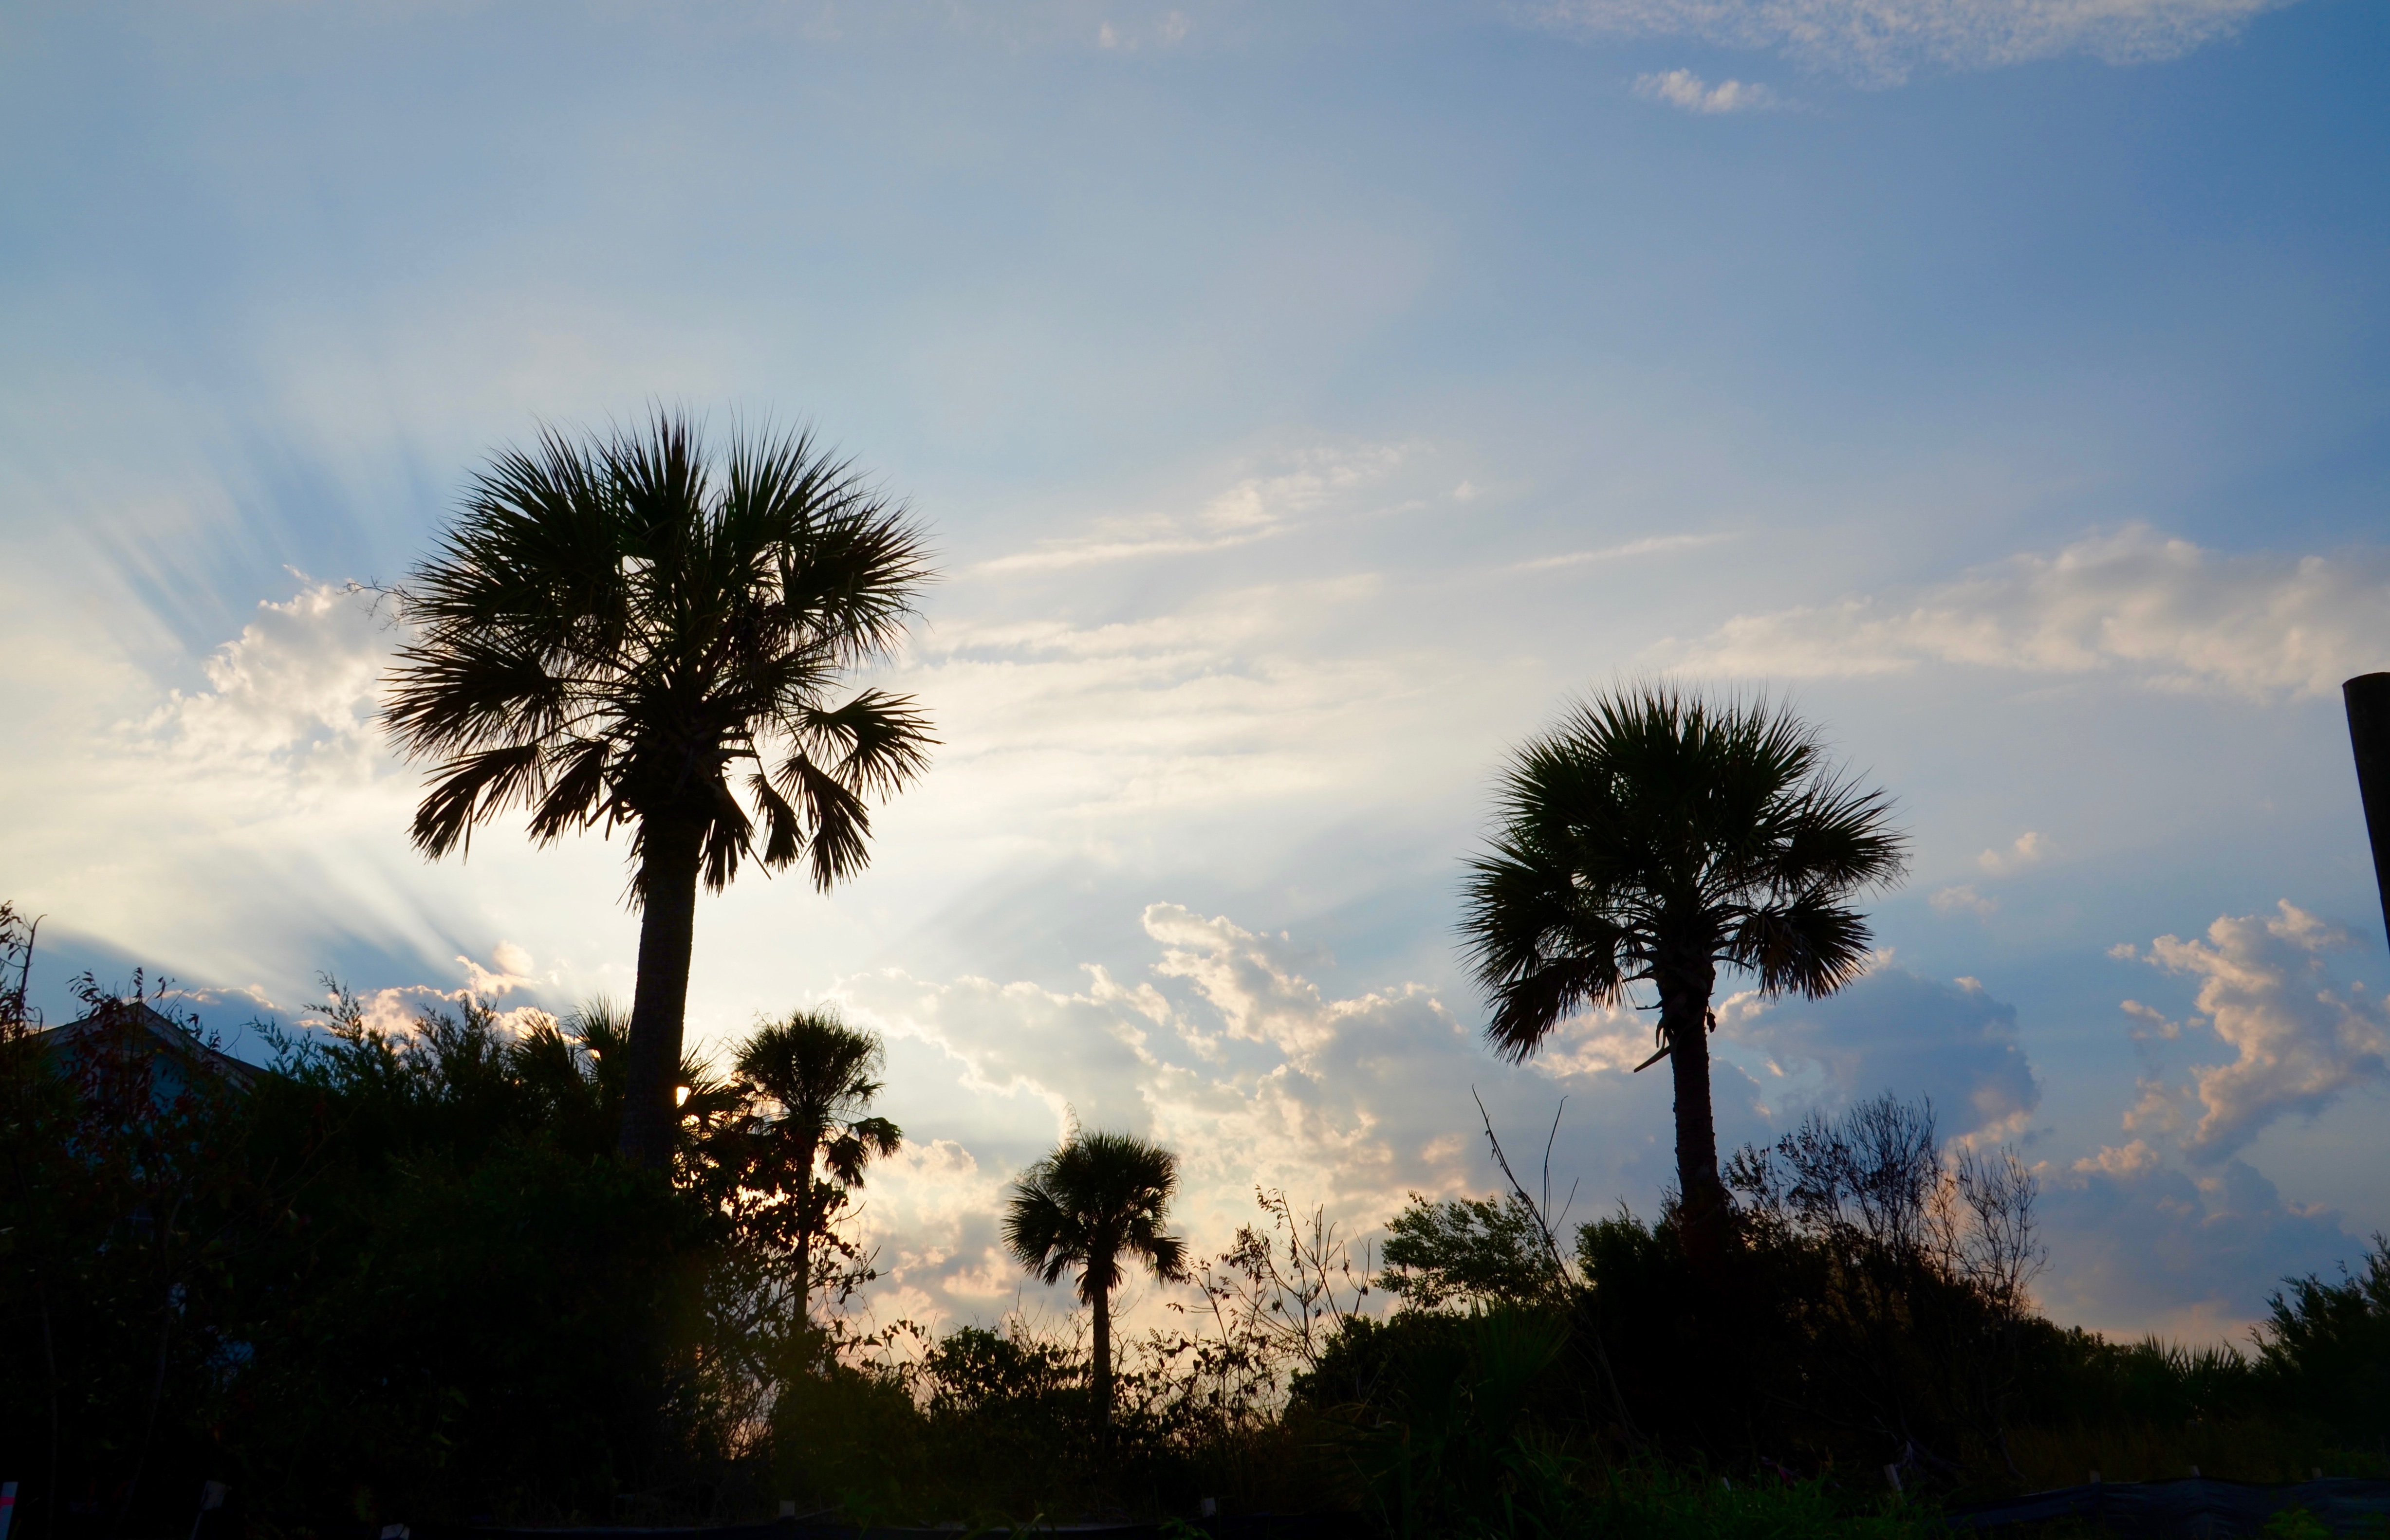
tree, nature, horizon, cloud, plant, sky, sunrise, sunset, field, sunlight, morning, dawn, dusk, evening, savanna, woody plant, arecales, palm family